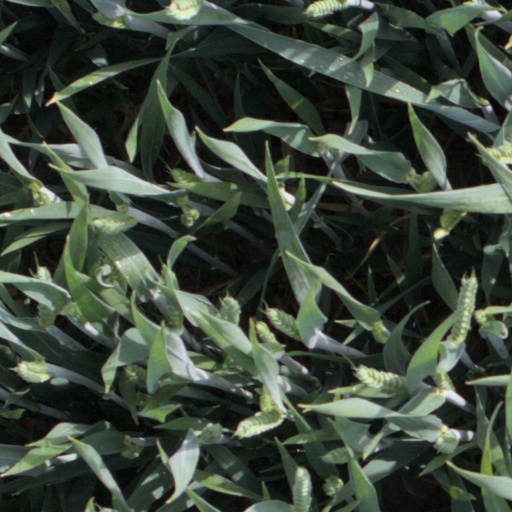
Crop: wheat